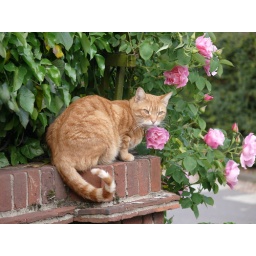
A ginger cat by some roses